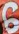
Number: 6